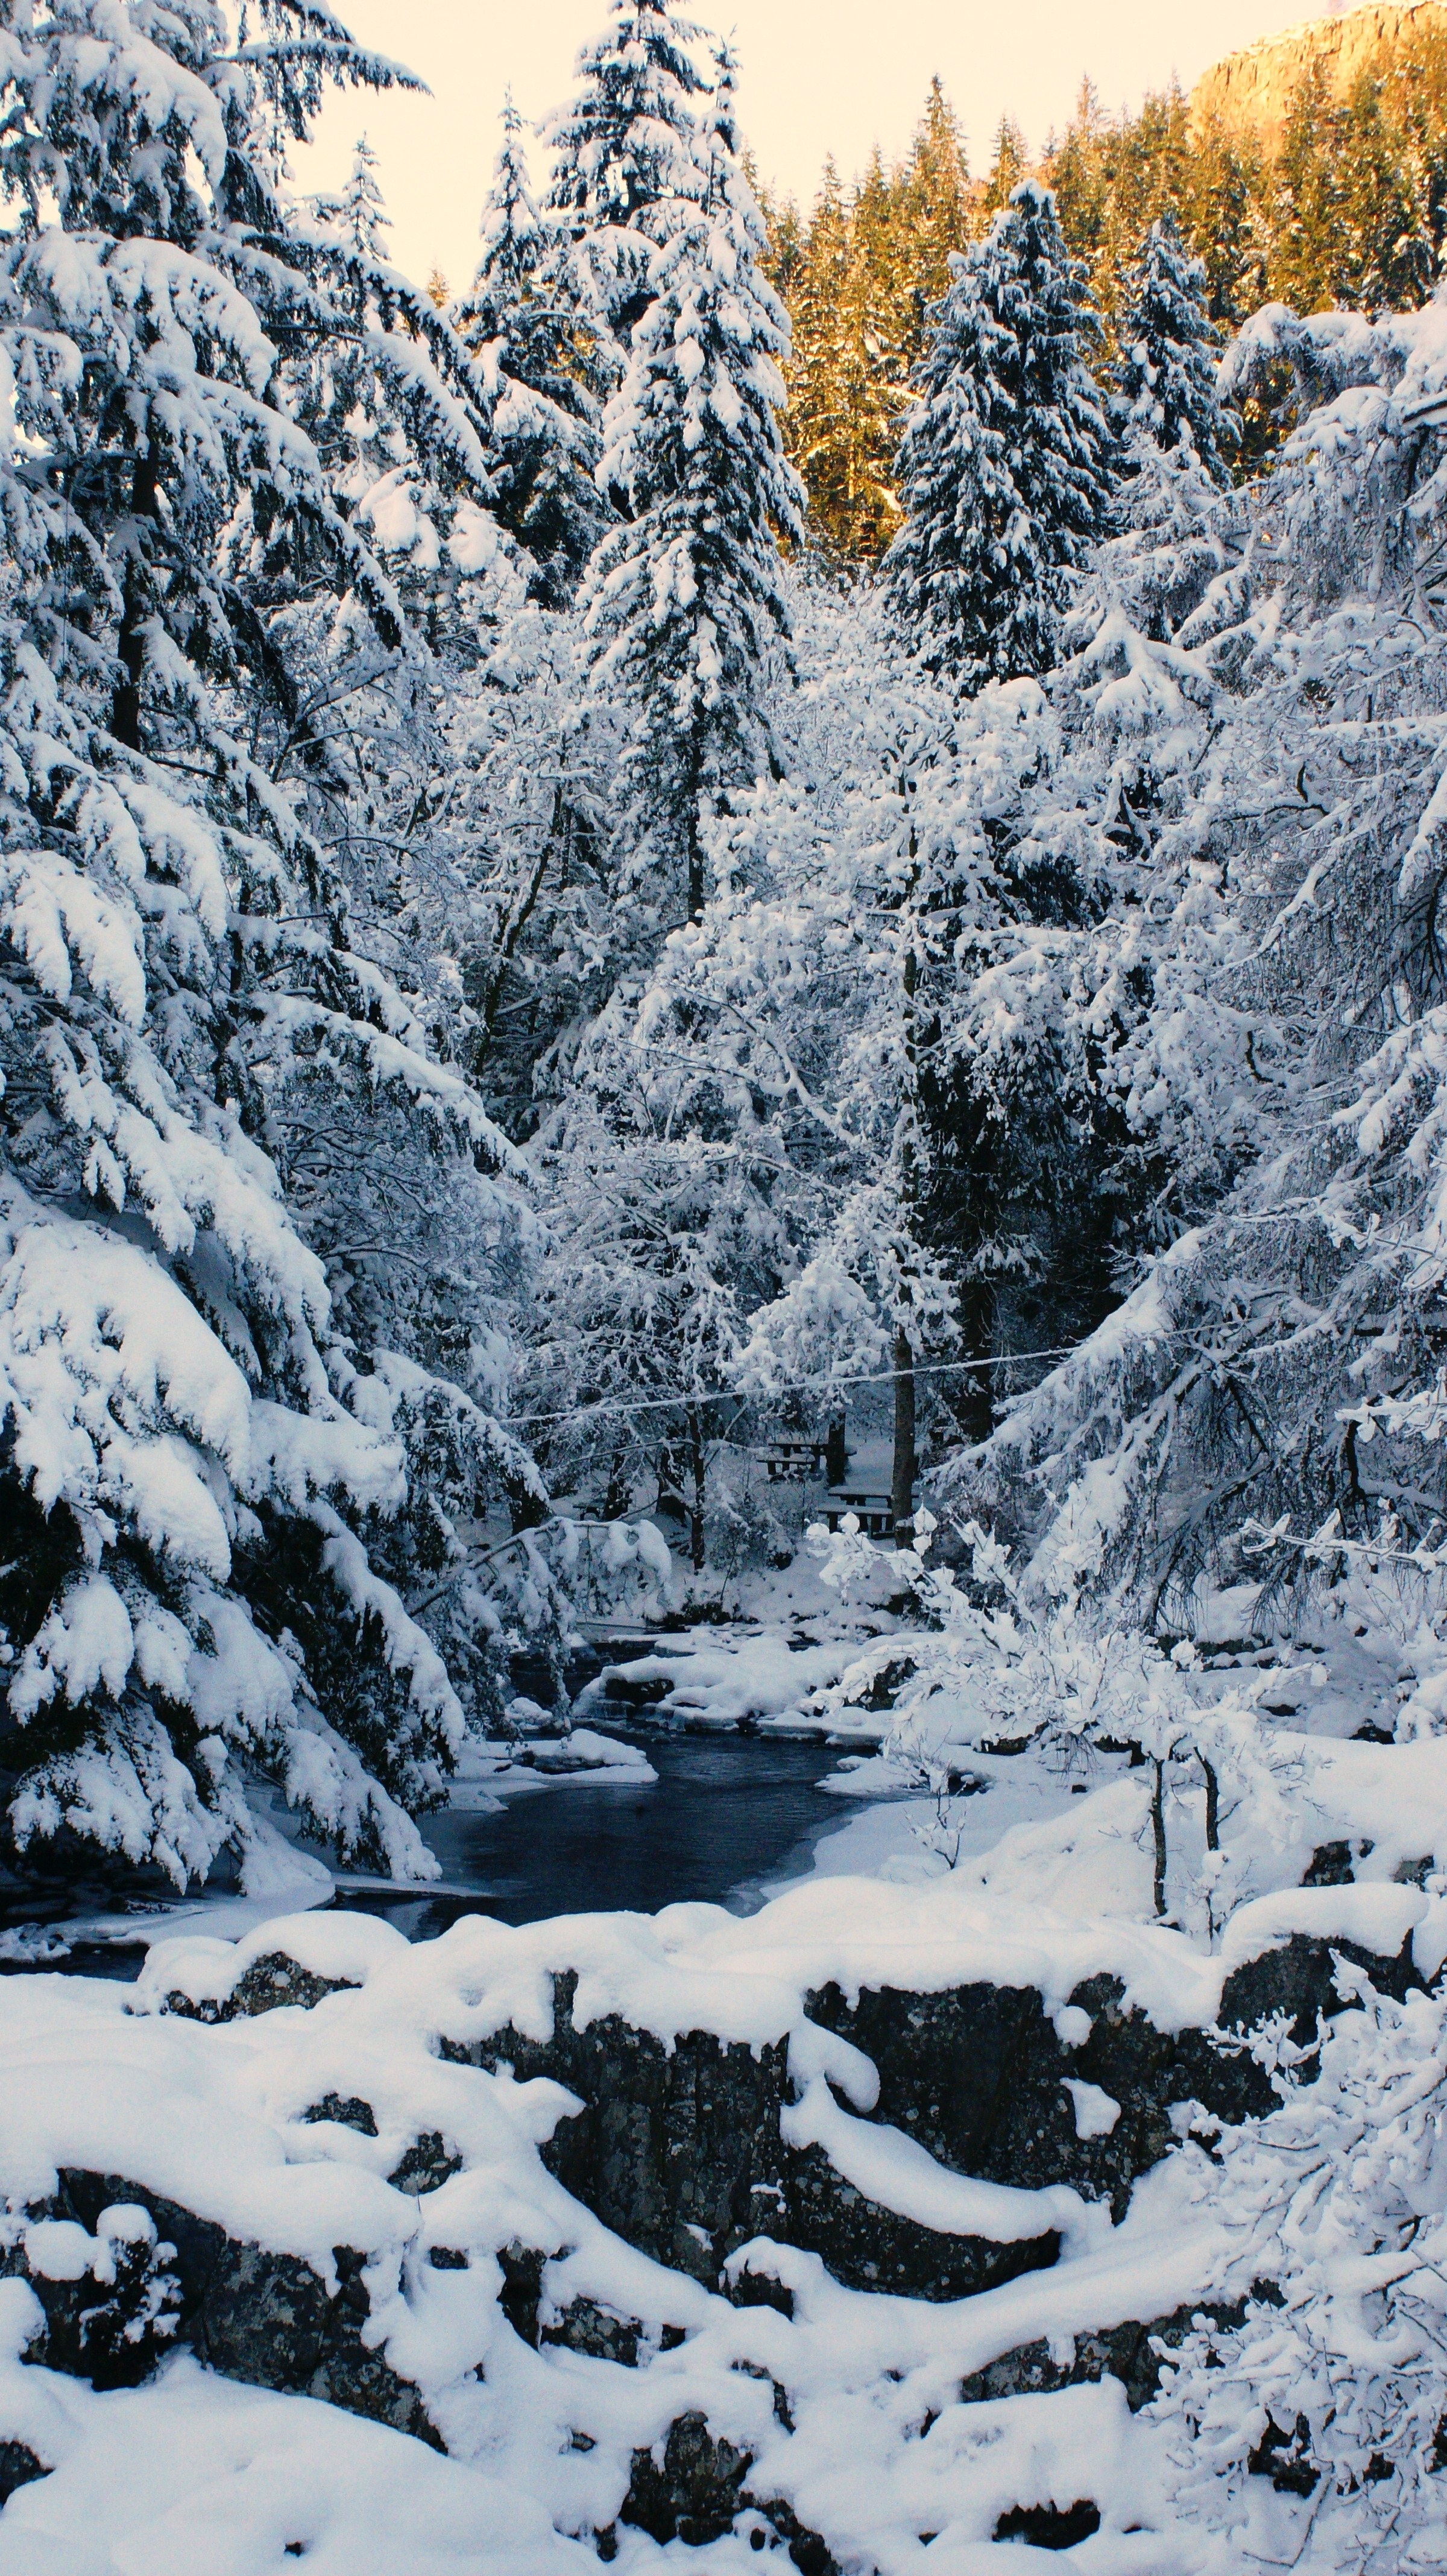
landscape, tree, nature, horizon, wilderness, mountain, snow, cold, winter, sky, sunset, white, sunlight, frost, mountain range, ice, scenic, natural, weather, rocky, season, ridge, conifer, rocks, scene, freezing, mountainous landforms, geological phenomenon